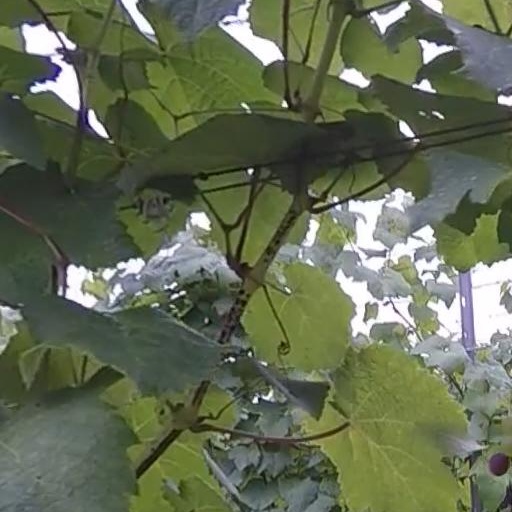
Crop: grape